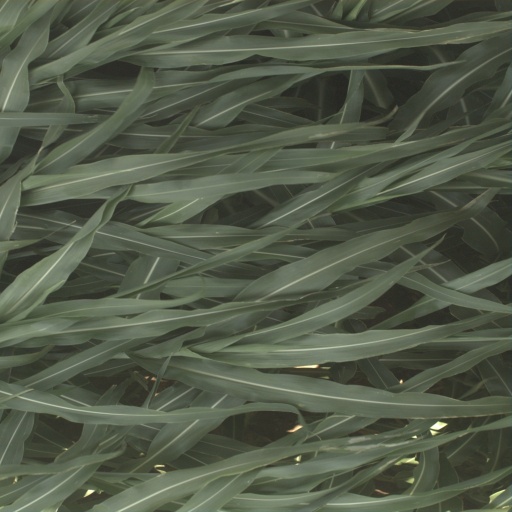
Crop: sorghum